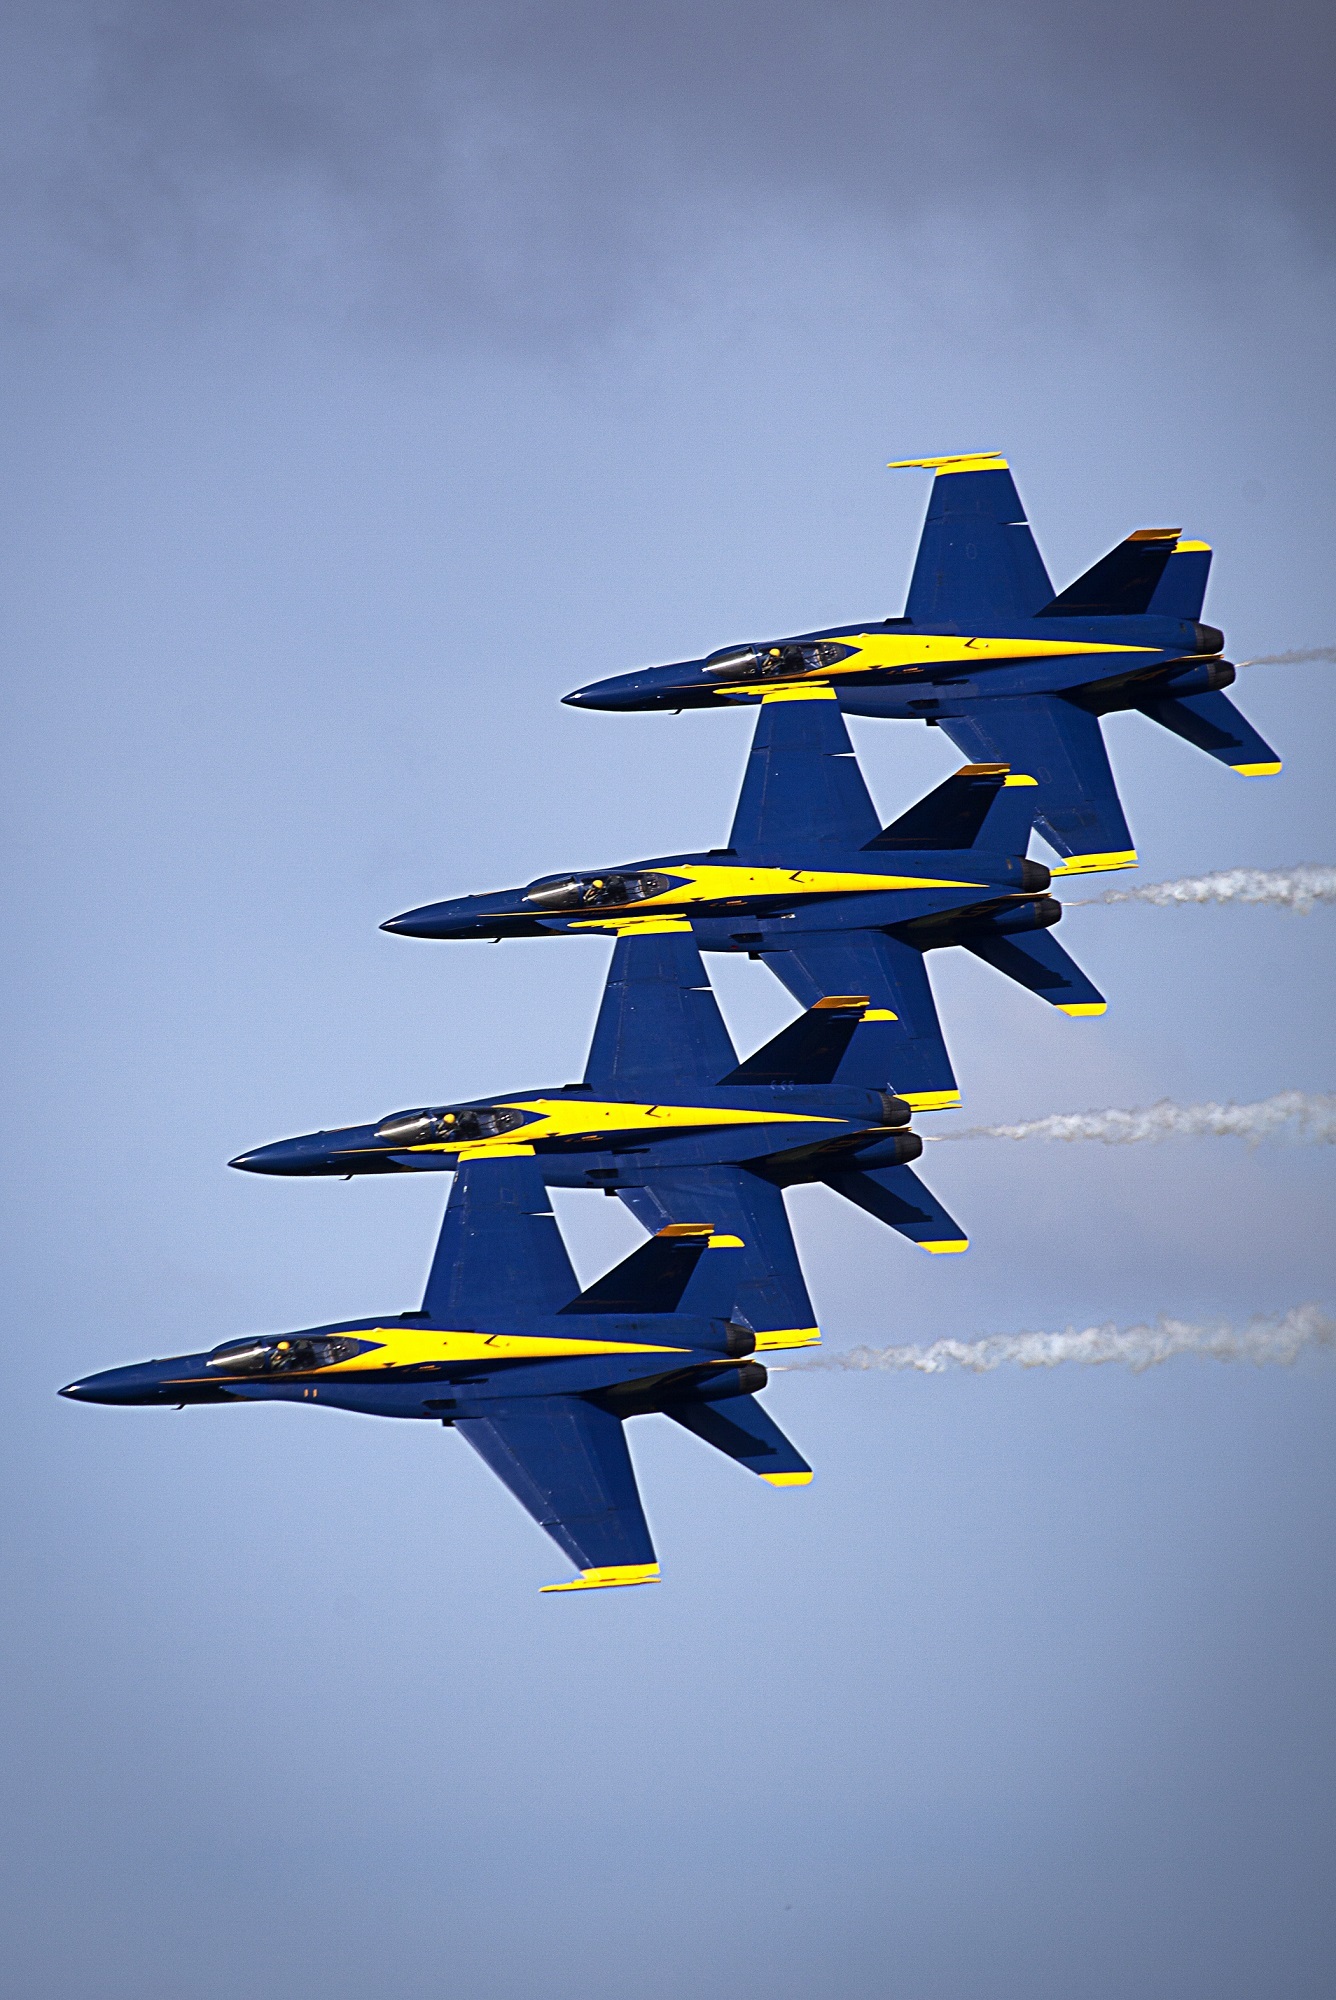
wing, airplane, aircraft, jet, vehicle, aviation, show, flight, training, blue, team, airplanes, precision, navy, demonstration, sortie, planes, maneuvers, blue angels, air show, air force, jet aircraft, aerobatics, team work, fighters, fighter aircraft, military aircraft, atmosphere of earth, mcdonnell douglas fa 18 hornet